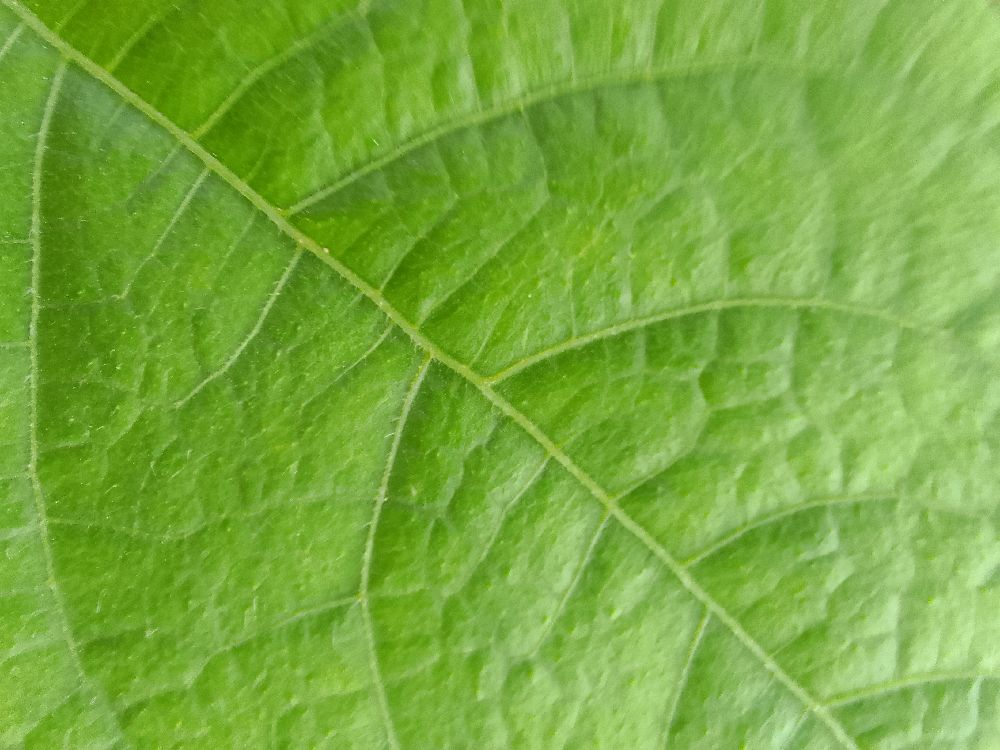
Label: healthy